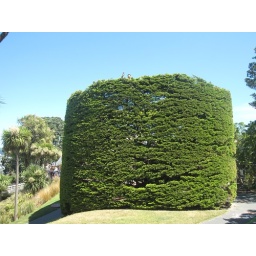
Yep that's my boy in the tree